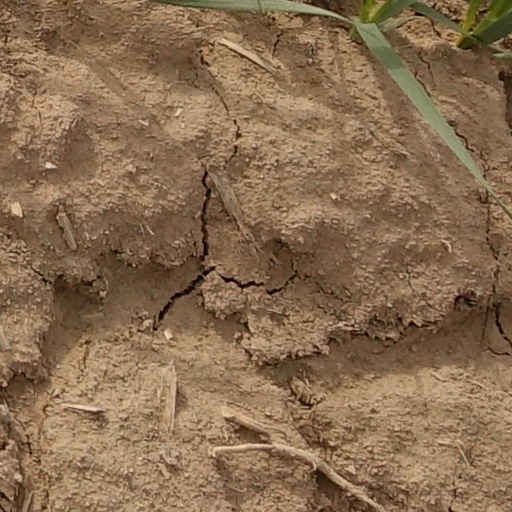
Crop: wheat